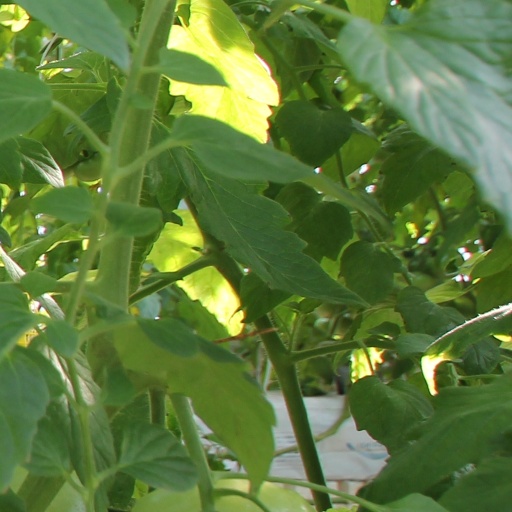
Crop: tomato